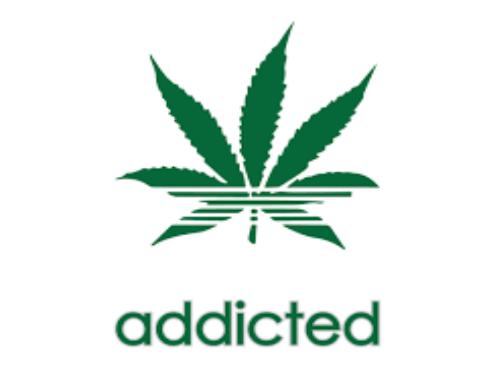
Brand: Addicted
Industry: Clothes